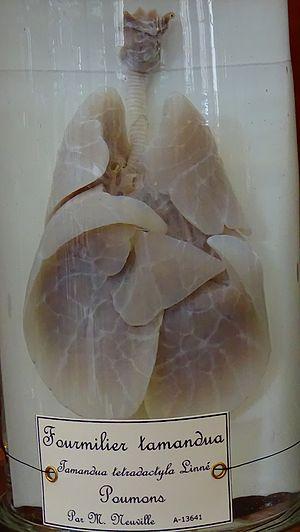
Tamandua tetradactyla - Fourmiliers Tamandua - Poumons mnhn Paris
L'espèce Tamandua tetradactyla appelée Fourmilier à collier, Tamandou tétradactyle, Tamandou à quatre doigts ou encore tamandua, tamandua du sud ou tamandua austral est un fourmilier de la famille des Myrmecophagidae.